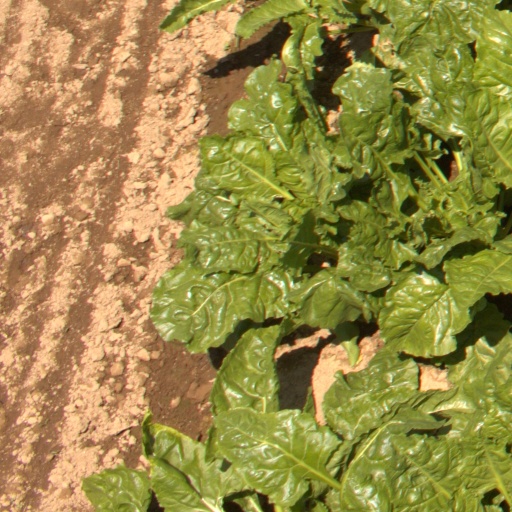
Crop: sugar beet